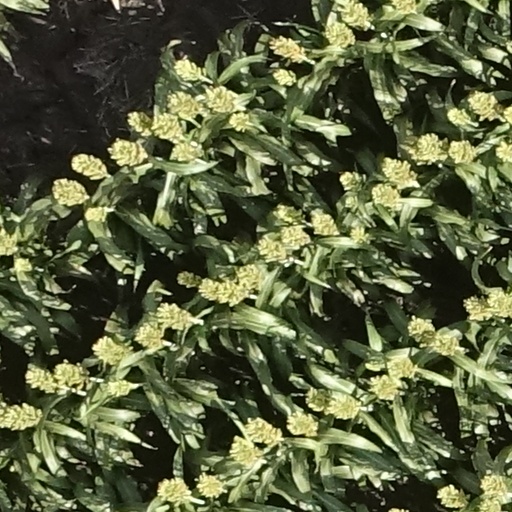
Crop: sorghum